Law enforcement response to the January 6 United States Capitol attack

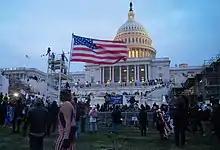
Rioters outside the Capitol after the building had been secured

It took more than three hours for police to retake control of the Capitol, using riot gear, shields, and batons, and up to eight hours to fully clear the Capitol and its grounds. Capitol Police were assisted by the D.C. Metropolitan Police, which sent 850 officers (more than a quarter of the total force) to the Capitol during the event, along with an additional 250 officers to the Capitol grounds. Armed DHS agents had been on standby near the Capitol in case of unrest but were not deployed until after the violence had subsided. Smoke grenades were deployed on the Senate side of the Capitol by Capitol Police working to clear rioters from the building. Black officers employed with Capitol Police reported being subjected to racial epithets (including repeated uses of "nigger") by some of the rioters. Capitol Police Chief Steven Sund said he believed the pipe bombs were a deliberate distraction which took significant USCP resources to contain the area and evacuate several Congressional office buildings. FBI and Department of Homeland Security agents wearing riot gear entered the Dirksen Senate Office Building around 4:30.